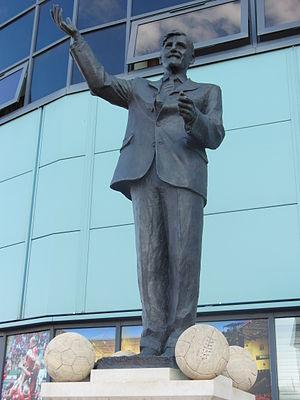
James William Thomas Hill dit Jimmy Hill, né le 22 juillet 1928 à Londres et mort le 19 décembre 2015 à Hurstpierpoint, Sussex de l'Ouest, est un footballeur anglais.